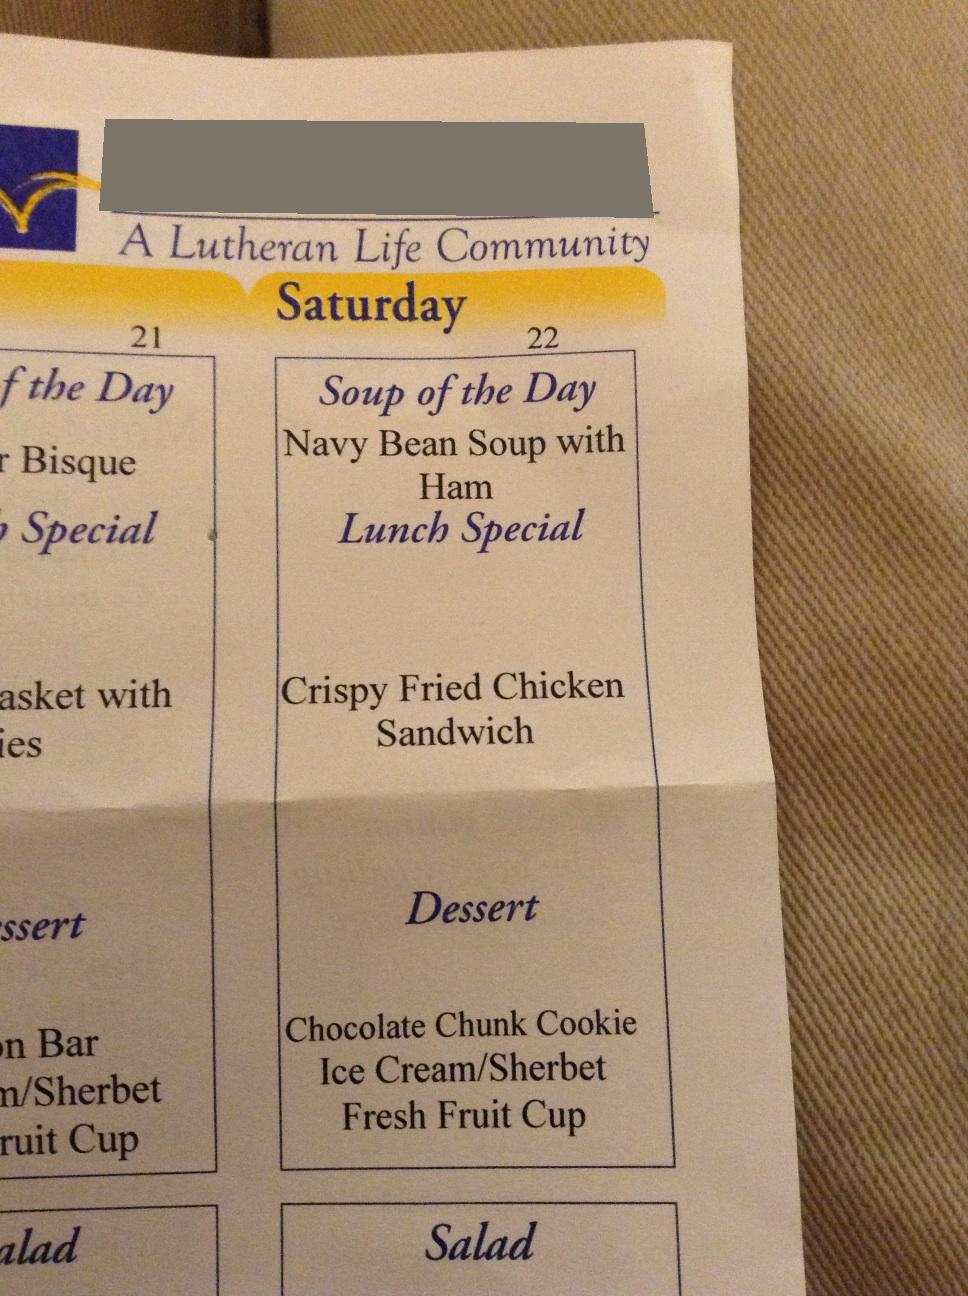Question: What's the soup of the day?
Answer: navy bean soup ham